Cheatham Annex

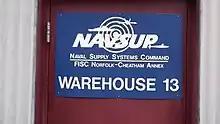
Door to Warehouse 13

The cold storage building, originally built 677 feet by 200 feet, was later extended to 877 feet in length. It had concrete foundations, brick and cinder-block walls, wood frame, and concrete floors at car-door height.